Call of the Wild (1935 film)

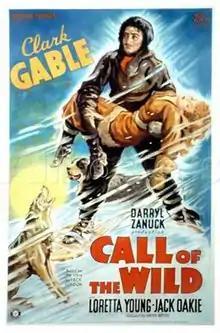
Theatrical release poster

Call of the Wild is a 1935 American adventure western film an adaptation of Jack London's 1903 novel "The Call of the Wild". The film is directed by William A. Wellman, and stars Clark Gable, Loretta Young and Jack Oakie. The screenplay is by Gene Fowler and Leonard Praskins. This is the last film to be released under the 20th Century Pictures banner before being merged with the Fox Film Corporation to create 20th Century-Fox.